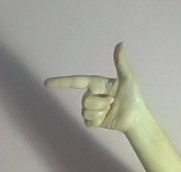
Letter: yaa